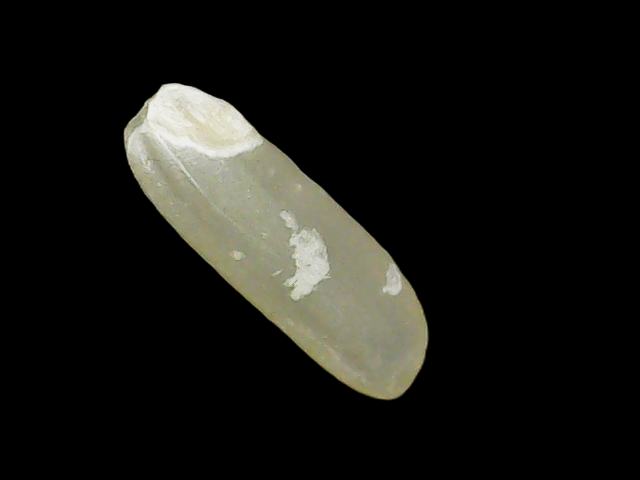
Rice variety: Binadhan7